Koltur, Koltur

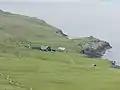
Koltur is one of the smallest islands of the Faroe Islands.

Koltur is a village on the island of Koltur, Faroe Islands. It has a population of 0 as of 30th of April 2025, but this is due to the village having non permanent residences, because of its small size.